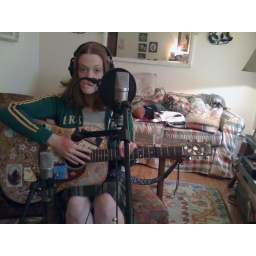
note dog and cat in background.